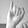
ASL letter: I